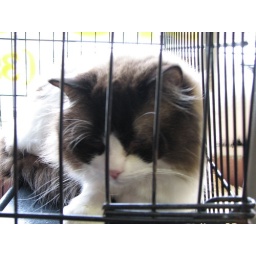
This might be the upcoming kitty in my home